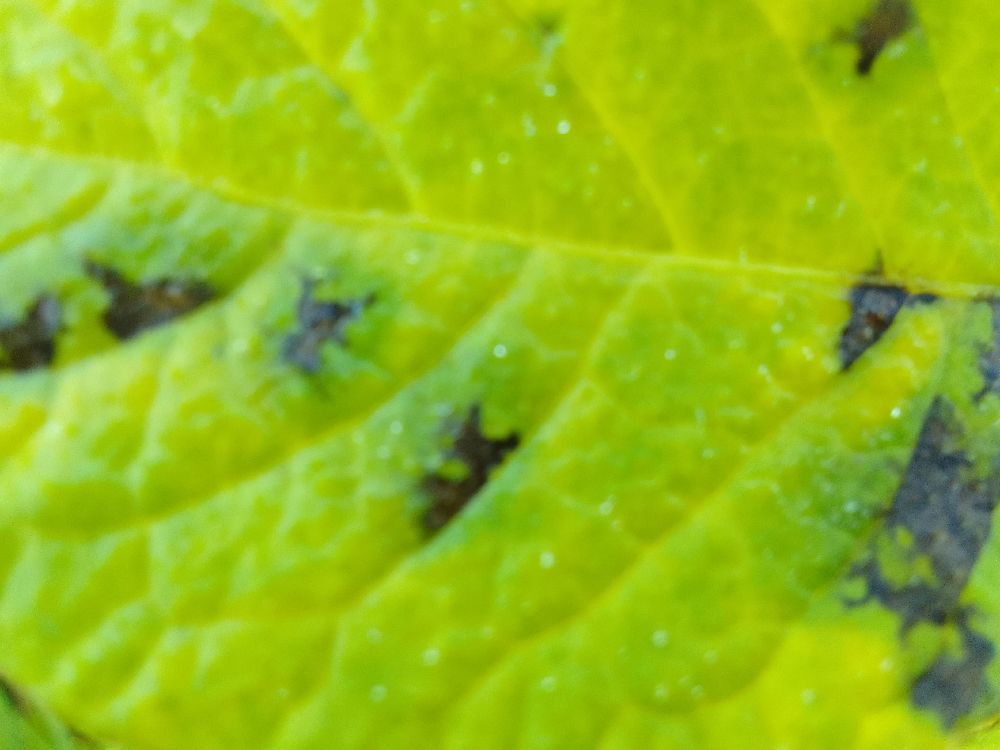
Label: Early blight